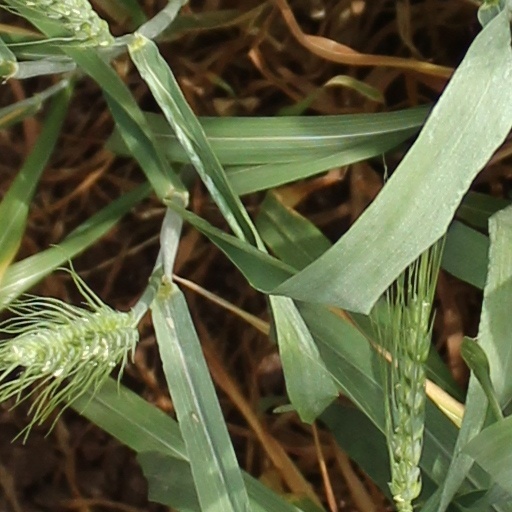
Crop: wheat